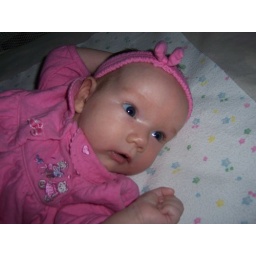
Charlotte dressed in a cute little pink outfit. Neither she nor I was crazy about the headband, though.